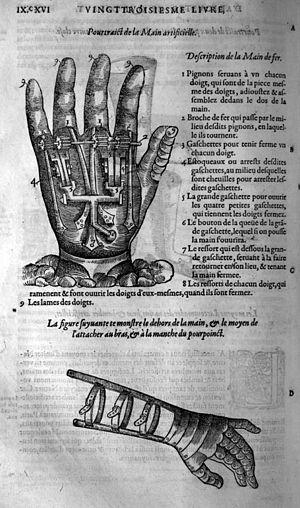
Ambroise Paré, né vers 1510 au Bourg-Hersent, près de Laval, et mort le 20 décembre 1590 à Paris, est un chirurgien et anatomiste français.